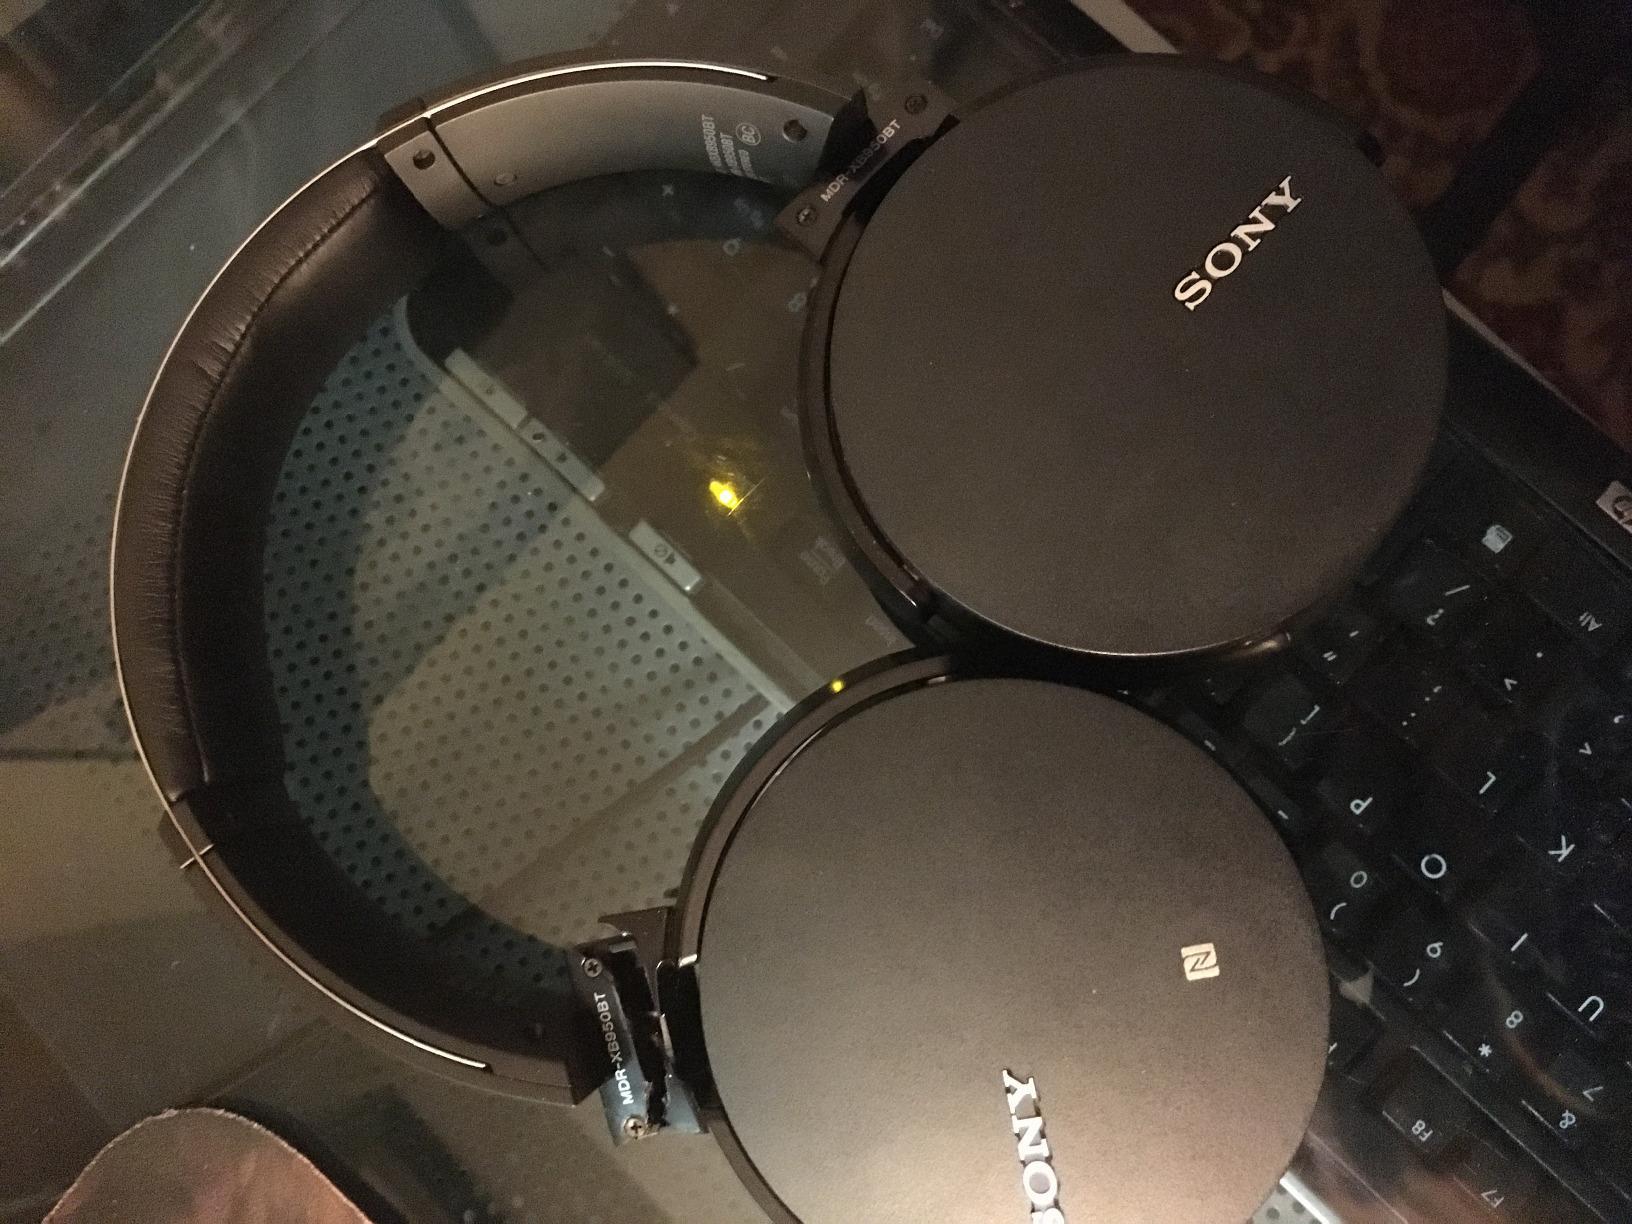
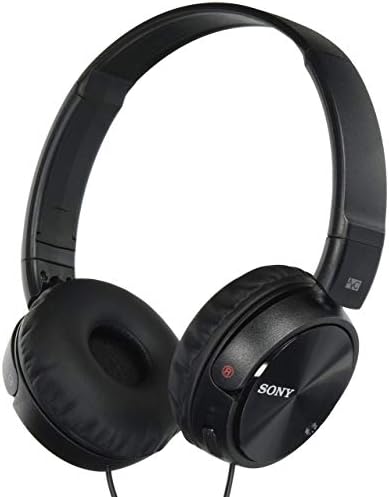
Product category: headphones
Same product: no